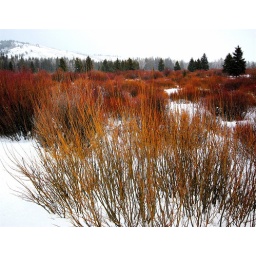
Bright contrast against the dark pine and white snow